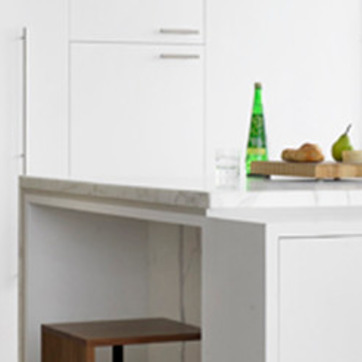
Material: polishedstone